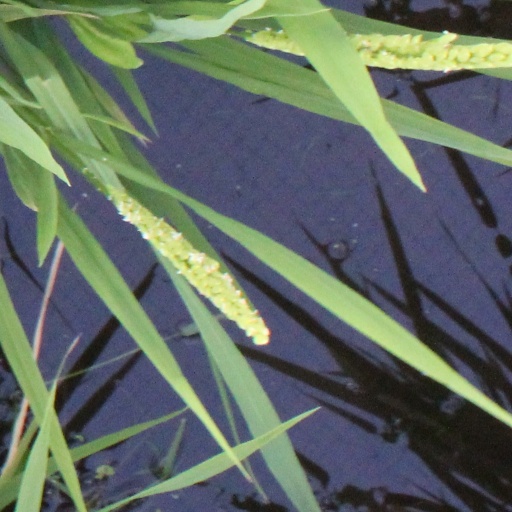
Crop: rice